Kanalites

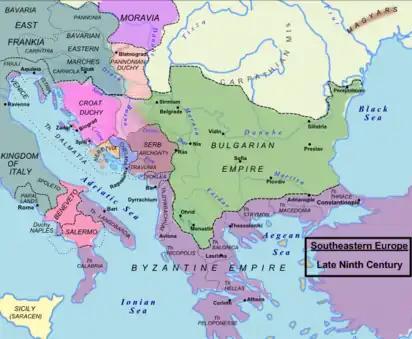
Map of the Western Balkans around 850 AD.

Kanalites were a medieval Slavic tribe settled in the today's region of Konavle, within Dalmatia, Croatia, mentioned in the chapter titled "Of the Terbounians and Kanalites and of the country they now dwell in" of the 10th century "De Administrando Imperio" by Byzantine Emperor Constantine VII.